Donald Crowhurst

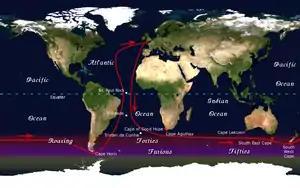
The route of the Golden Globe Race

Donald Charles Alfred Crowhurst (1932 – July 1969) was a British businessman and amateur sailor who disappeared while competing in the "Sunday Times" Golden Globe Race, a single-handed, round-the-world yacht race held in 1968–69. Soon after starting the race, his boat, the "Teignmouth Electron", began taking on water. Crowhurst secretly abandoned the race while reporting false positions in an attempt to appear to complete a circumnavigation without actually doing so. His ship's logbooks, found after his disappearance, suggest that stress and associated psychological deterioration may have led to his suicide.